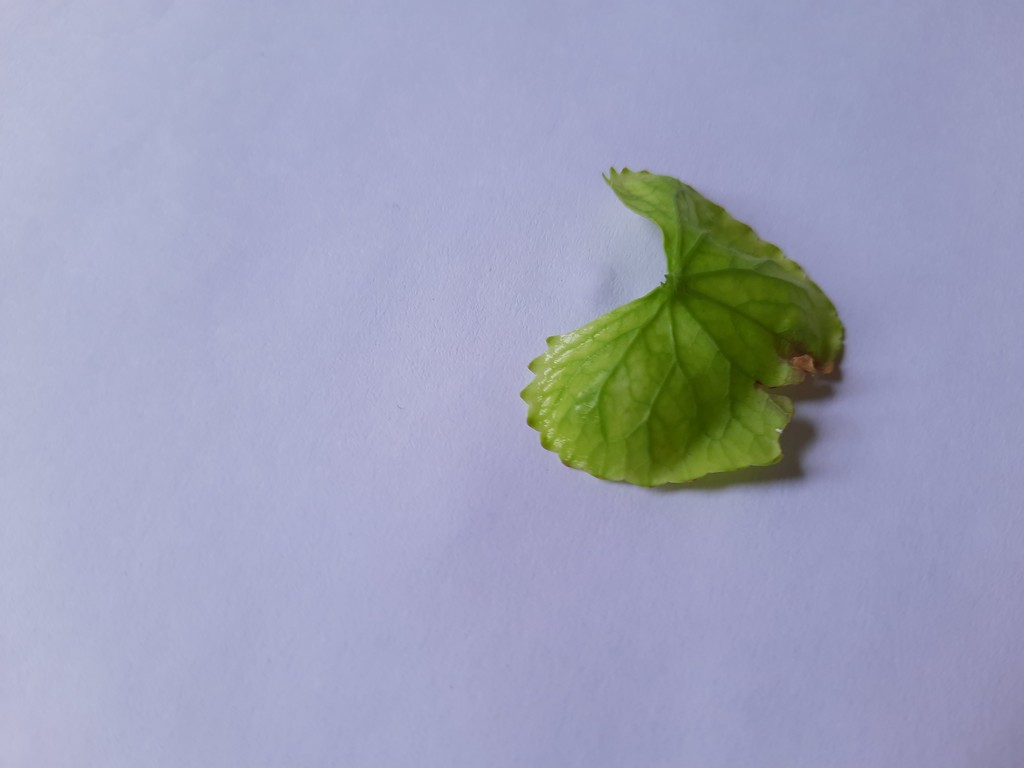
Label: Unhealthy